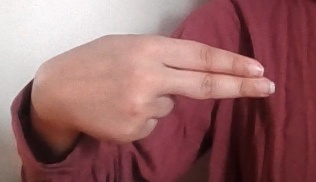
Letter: ain